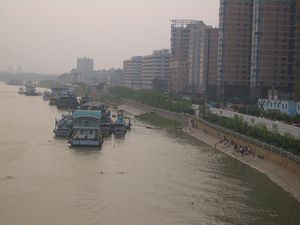
Hanjiang
Hanjiang ved bredden af Hankou-bydelen i Wuhan
Hanjiang i Folkerepublikken Kina, tidligere kaldt Hanshui, er den længste biflod til Chang Jiang, og er 1.532 km lang og har et afvandingsområde på 174.300 km².